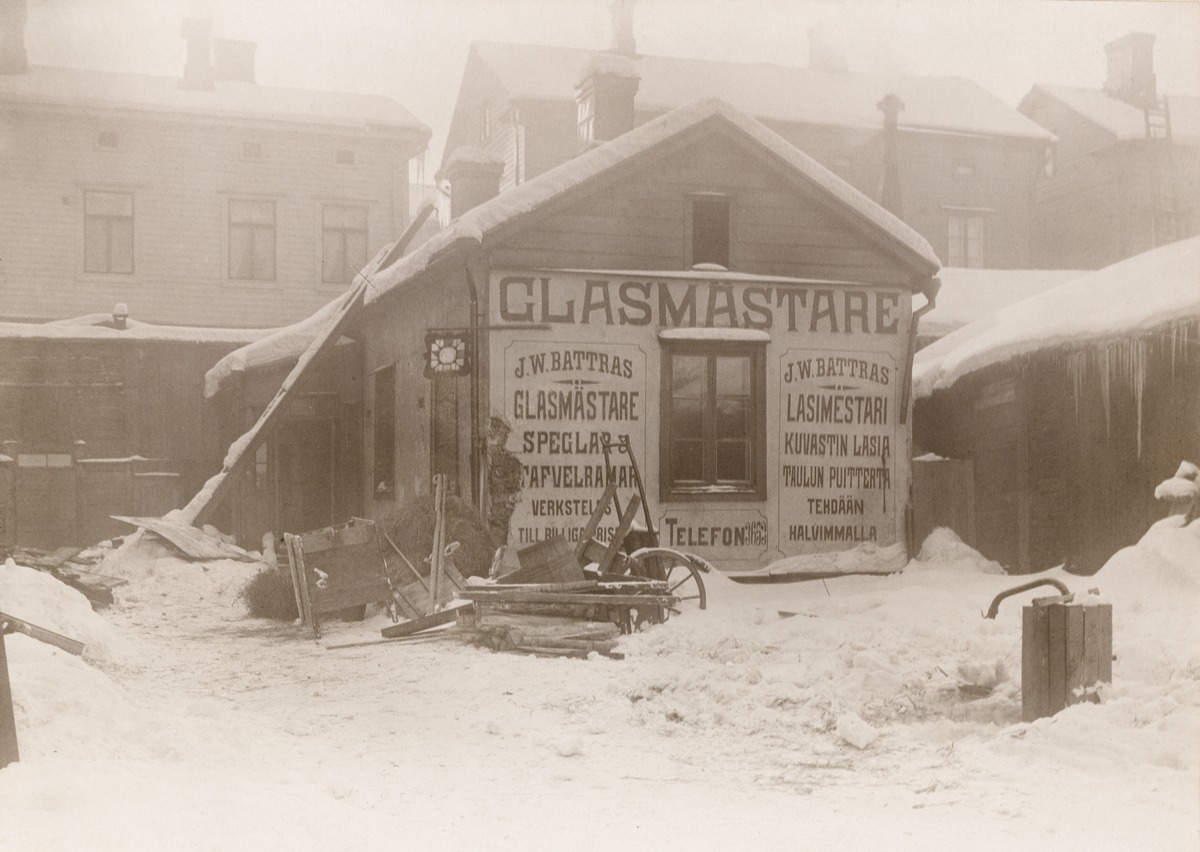
Lasimestari J. W. Battrasin verstas Iso-Roobertinkatu 8:n piharakennuksessa.
sisällön kuvaus: Talon päätyseinään on maalattu suurikokoinen suomen- ja ruotsinkielinen mainos. Lumisella pihalla on kärryt, tynnyri ja muita puuesineitä. Oikealla näkyy vesiposti. Kuva on otettu Ratakadulle päin, jonka puutalot korvattiin kivisillä vasta 1920-luvulta alkaen. Iso-Roobertinkatu 8:n omisti Augusta Nevalainen (1856–1912). mustavalkoinen
Kuvaaja: Rundman, Emil, valokuvaaja, Nevalainen, Augusta, paikan omistaja
Ajankohta: kuvausaika 1901-1903
Paikka: Suomi, Uusimaa, Helsinki, Punavuori Helsinki, Iso-Roobertinkatu 8
Aiheet: puurakennukset, lankkuaidat, ruutuikkunat, savupiiput, lumipeite, talvi, kilvet ja kyltit, mainokset, asuinrakennukset, verstaat, pihat, vedenotto (vedenhankinta), wooden buildings, chimneys, snow cover, winter, signboards and plates, advertisements, residential buildings, yards, water abstraction, träbyggnader, skorstenar, snötäcke, vinter, skyltar, reklamer, bostadshus, gårdsplaner, vattentäkt